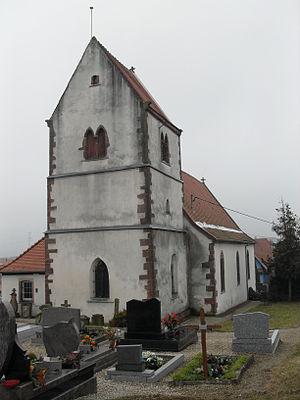
L'église Saint-Remi à Singrist
Singrist est une ancienne commune française située dans le département du Bas-Rhin, en région Grand Est.